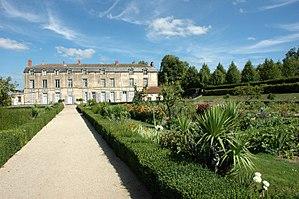
Château d'Hauterive
Le château d'Hauterive est un château situé dans la commune d'Issoire dans le département du Puy-de-Dôme en région Auvergne.